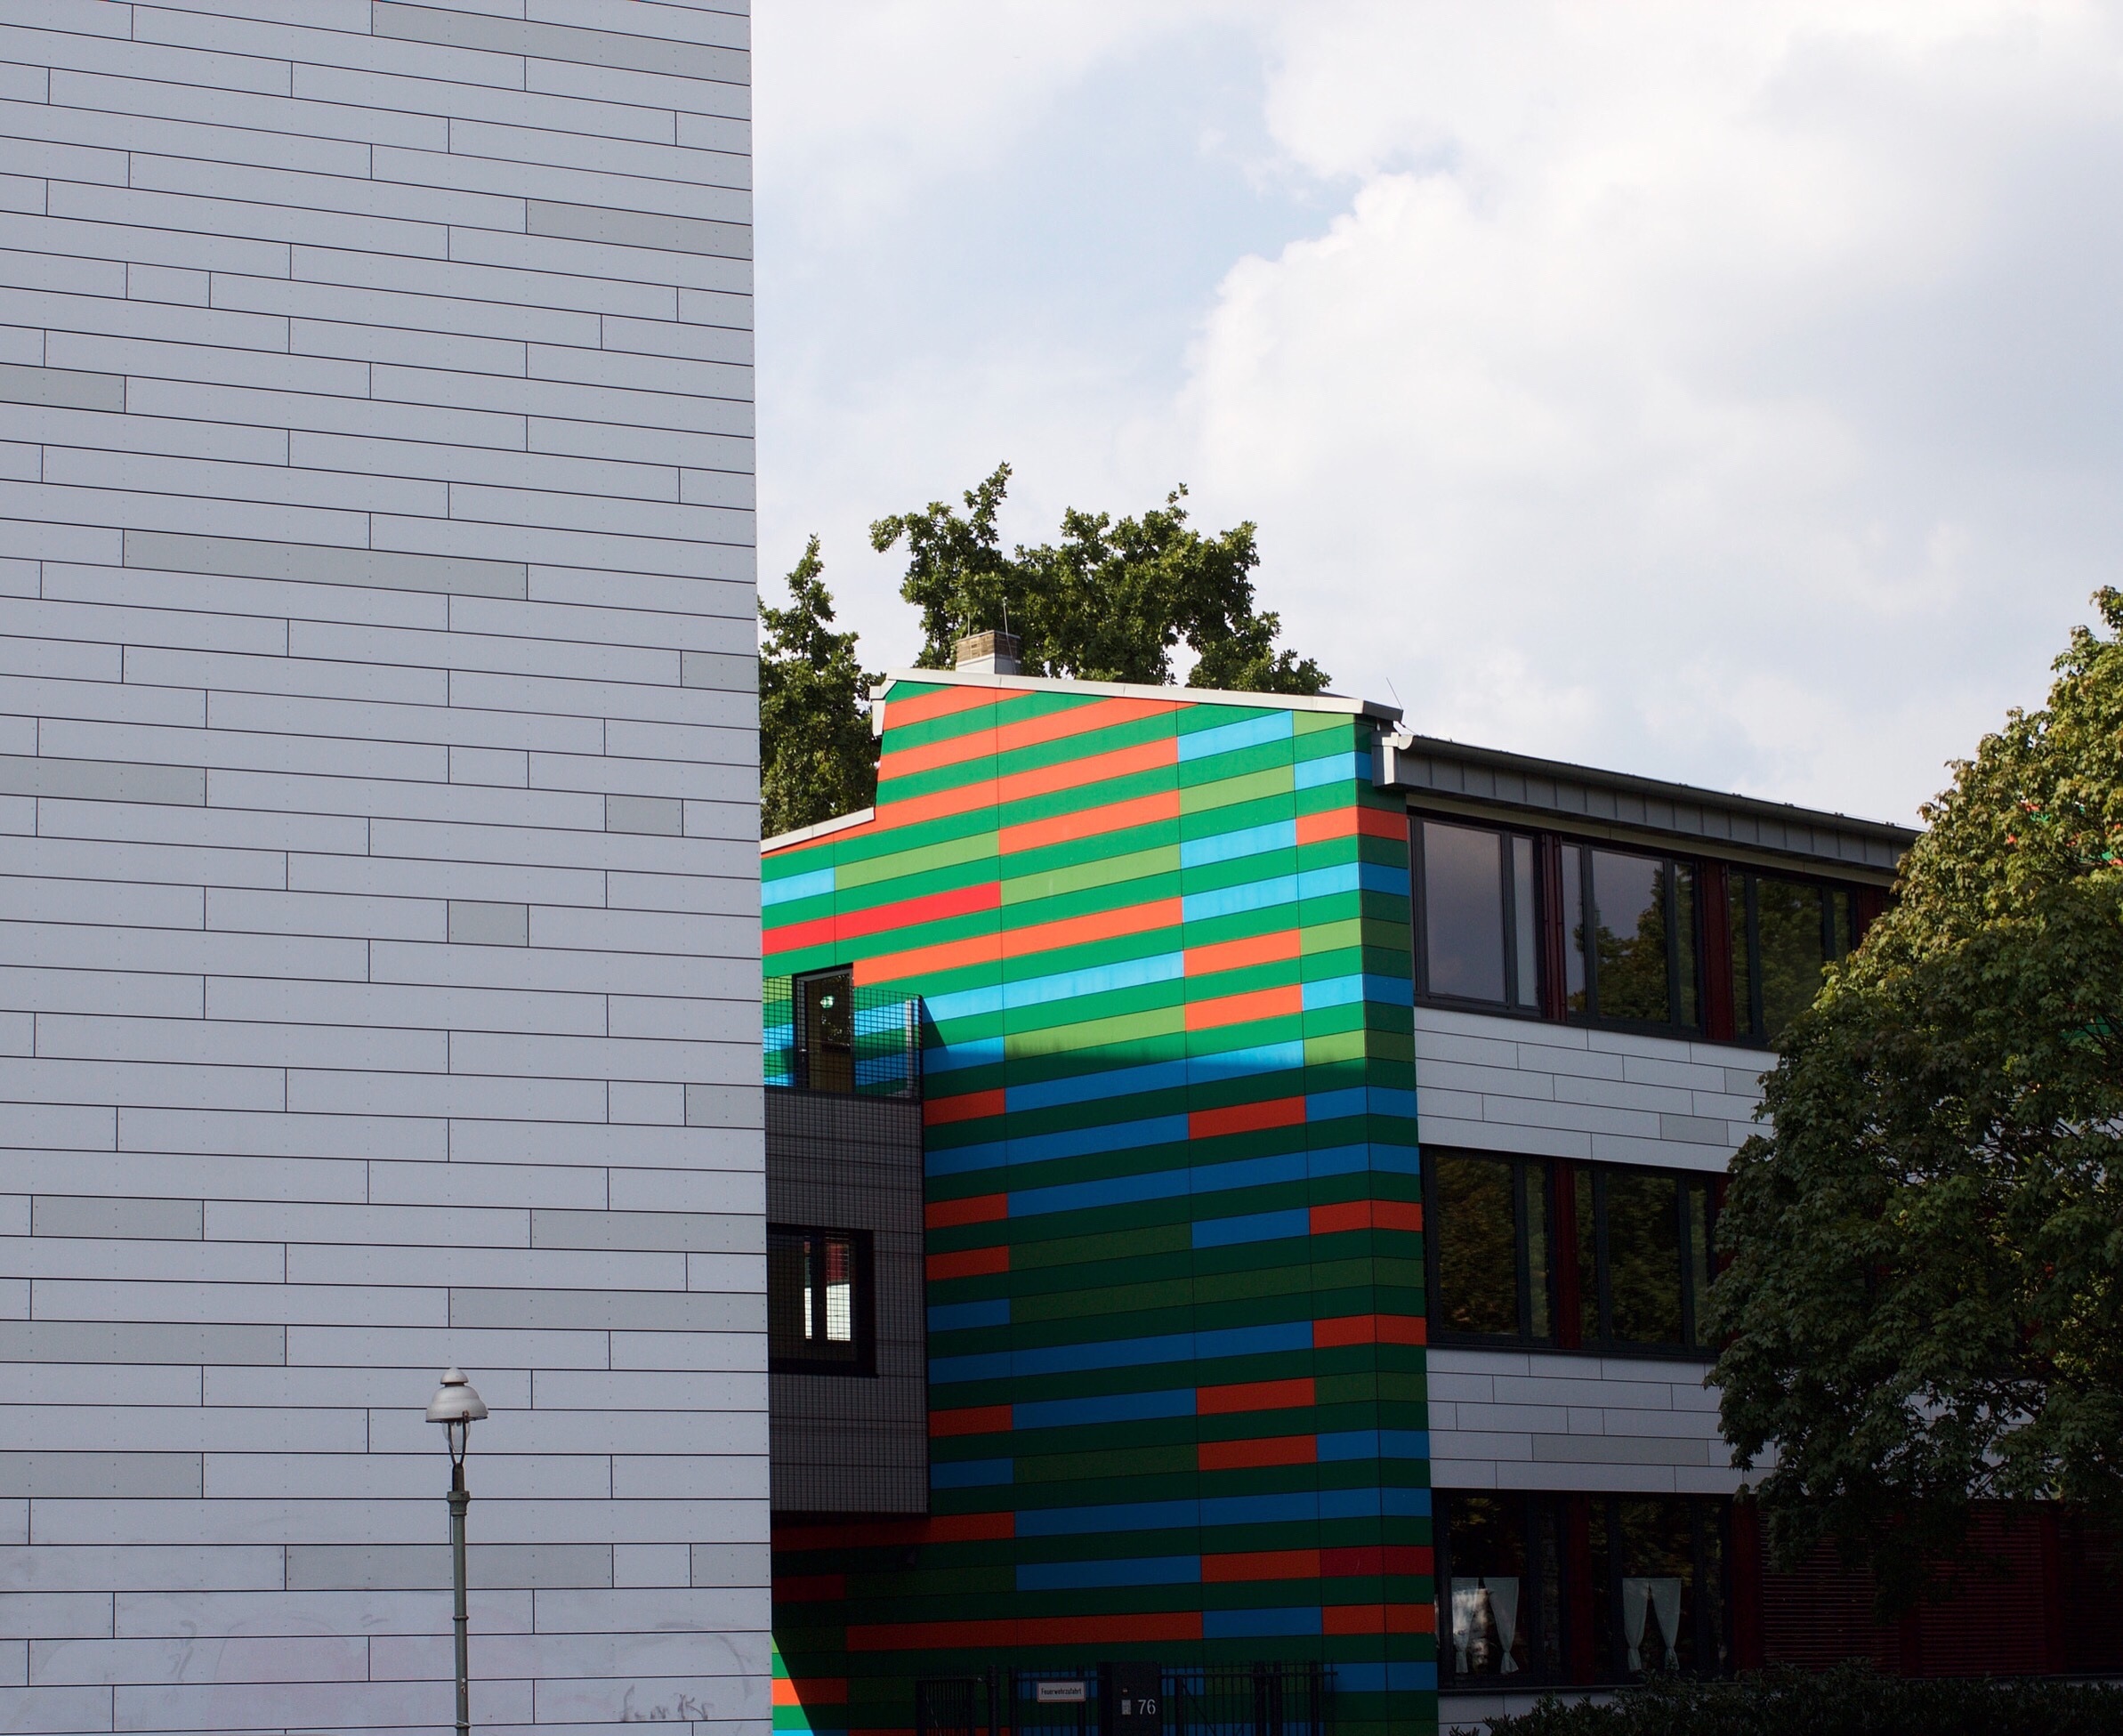
architecture, city, wall, downtown, color, facade, tower block, art, neighbourhood, urban area, residential area